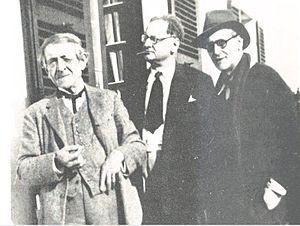
Paul Léautaud, André Billy et André Rouveyre vers 1938.
André Billy, né le 13 décembre 1882 à Saint-Quentin et mort le 11 avril 1971 à Fontainebleau, est un écrivain français.
André Rouveyre, né le 29 mars 1879 dans le XVIIᵉ arrondissement à Paris et mort le 18 décembre 1962 à Barbizon, est un écrivain, journaliste, dessinateur de presse et caricaturiste français.
Paul Léautaud, né le 18 janvier 1872 à Paris 1ᵉʳ arrondissement, et mort le 22 février 1956 à Châtenay-Malabry, était un écrivain et critique dramatique français.